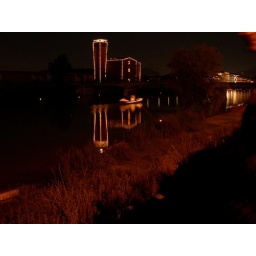
The night before the saint patron's day, the houses along the river in Pisa are light with thousands of candles.